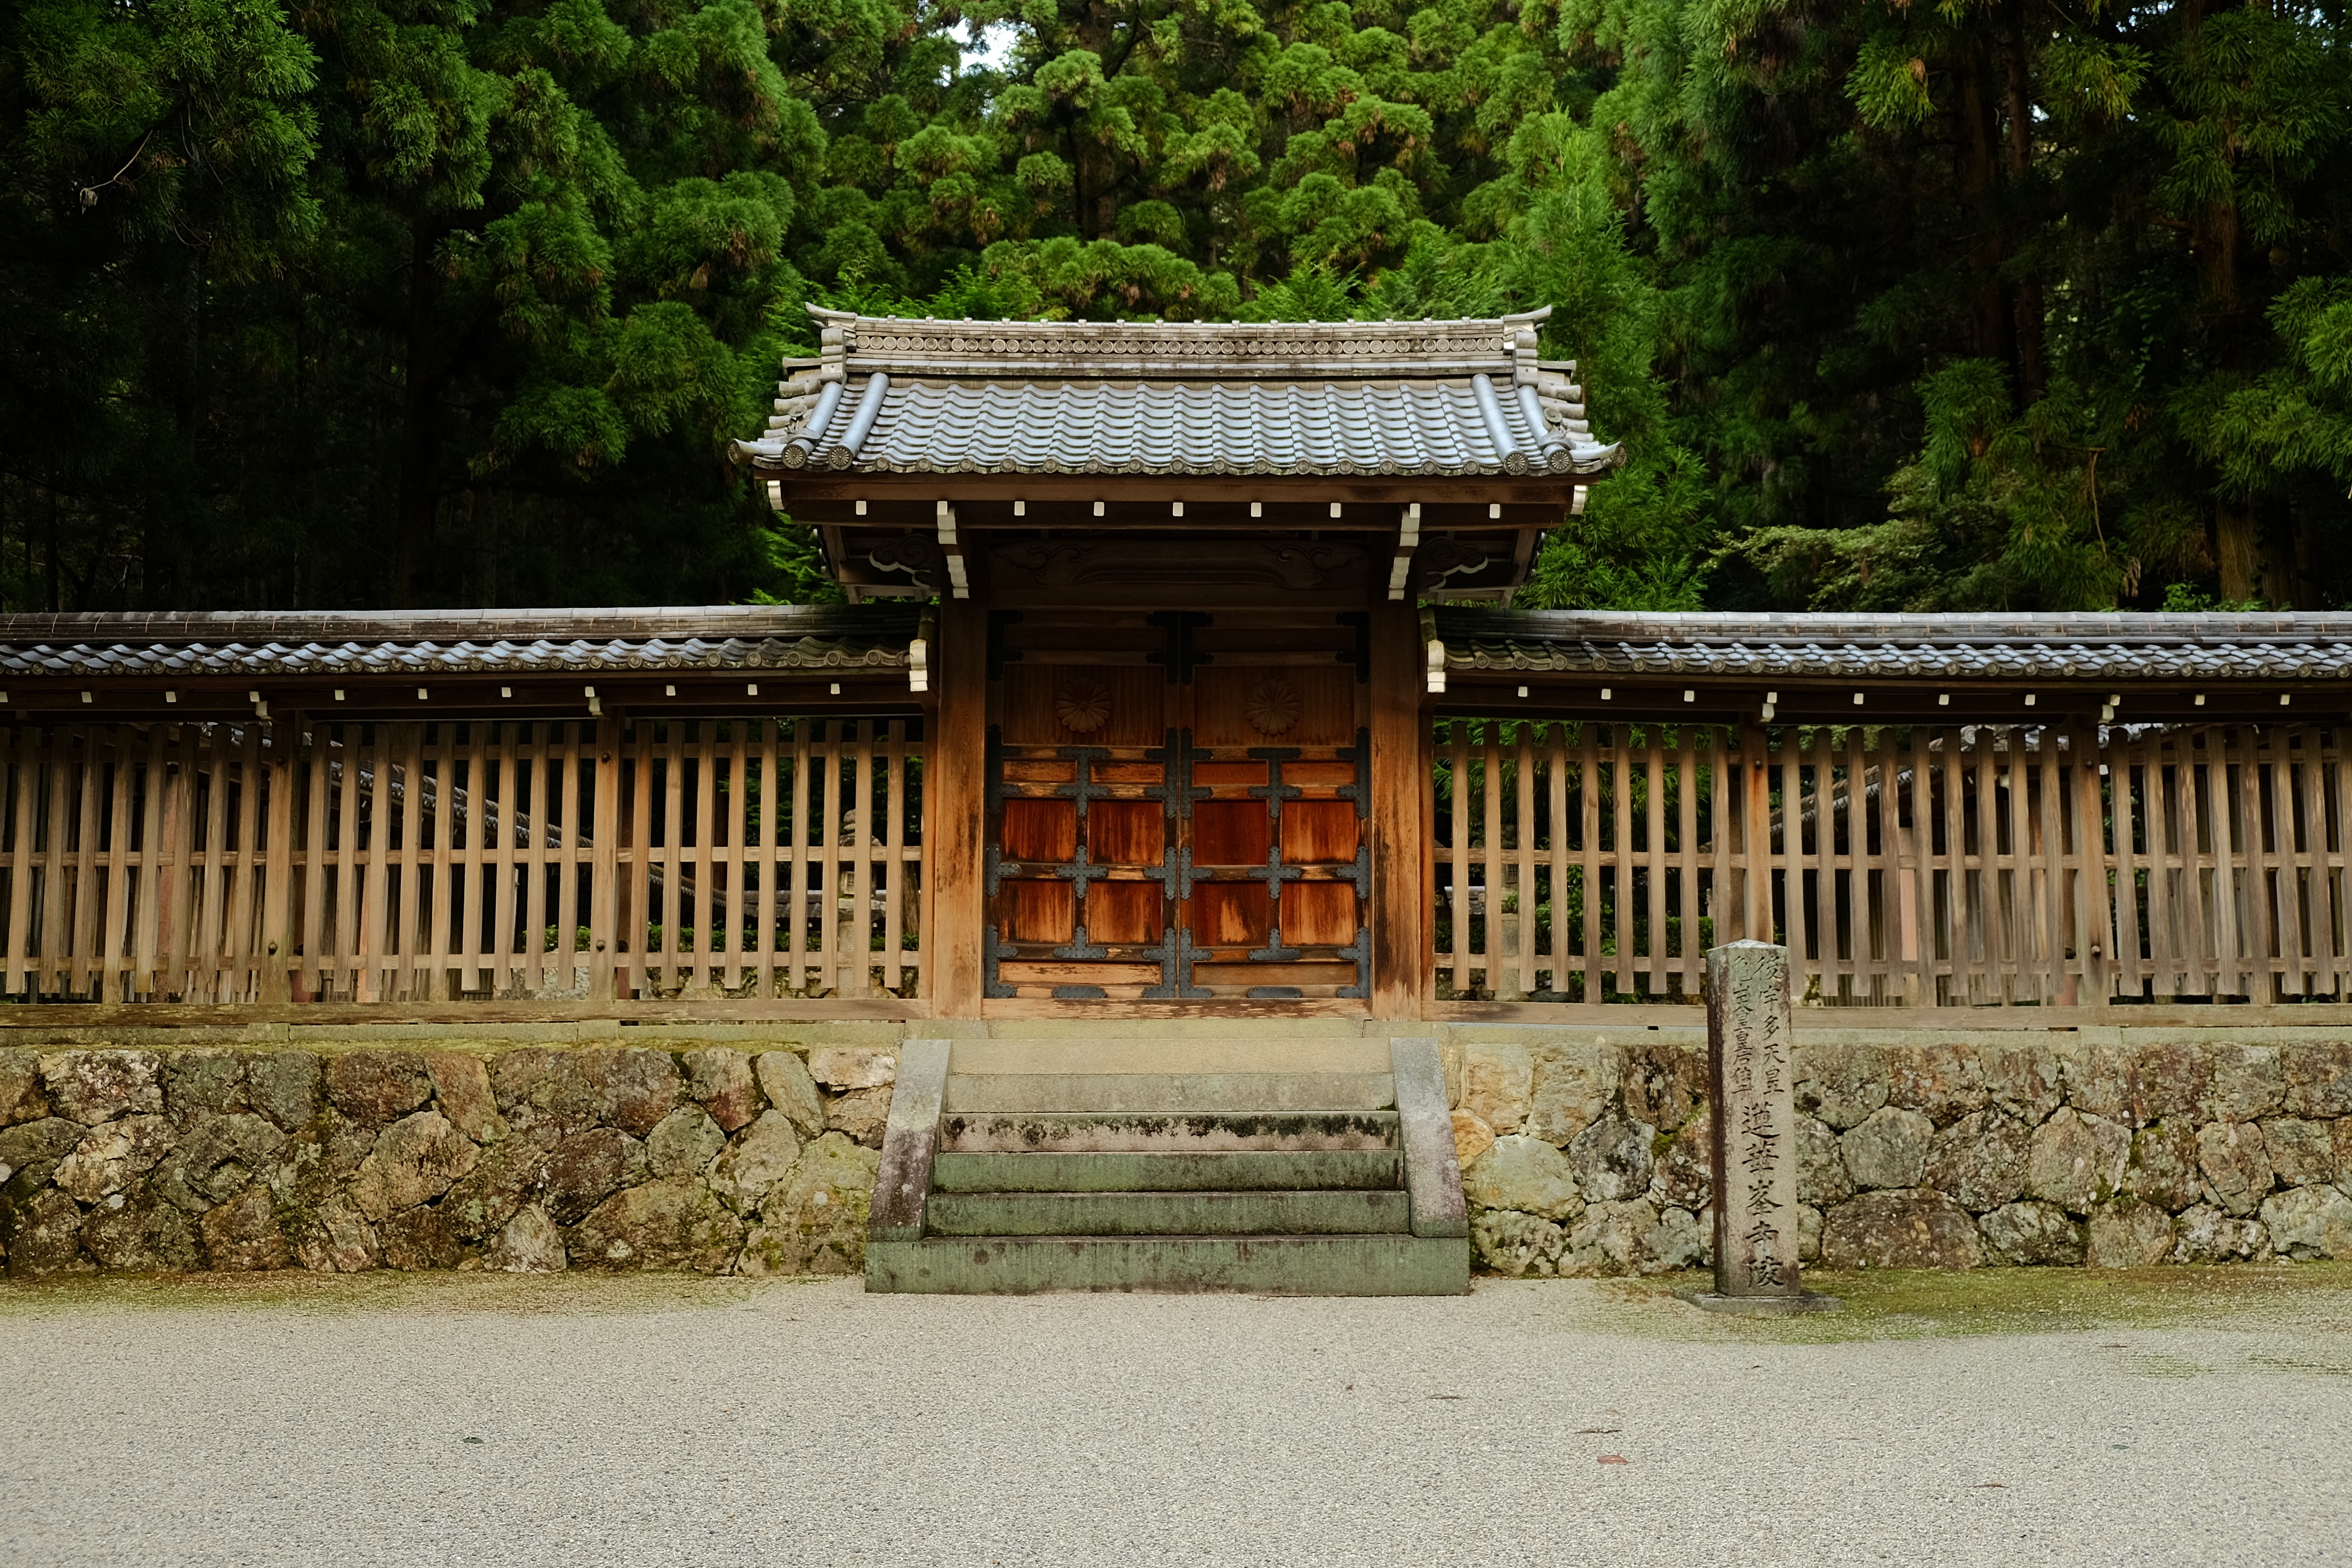
house, building, place of worship, temple, monastery, shrine, estate, rural area, ancient history, shinto shrine, outdoor structure